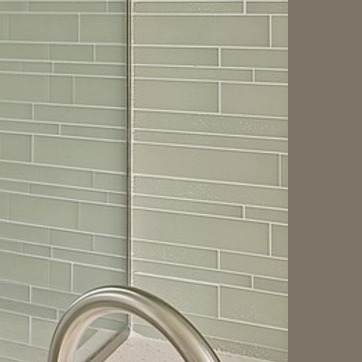
Material: tile